No. 78 Wing RAAF

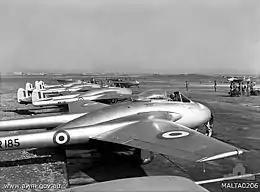
Row of single-engined fighter aircraft with twin tail booms, parked on airfield

As the RAAF's presence was essentially a symbolic gesture to demonstrate the Commonwealth's solidarity in the midst of the Cold War, the combat squadrons were half-strength only, operating eight aircraft each. In addition to the Vampires, two Gloster Meteor trainers were provided. Personnel departed Australia in July 1952; the posting overseas being a minimum of two years, families were permitted to make the journey as well. Although under the operational control of the RAF's No. 205 Group, the wing was under no circumstances to be used in combat without the express permission of the Australian government. The airmen participated in many NATO exercises while stationed at Malta, and one year took first and second place in the Middle Eastern Gunnery Contest for the "Imshi" Mason Cup.